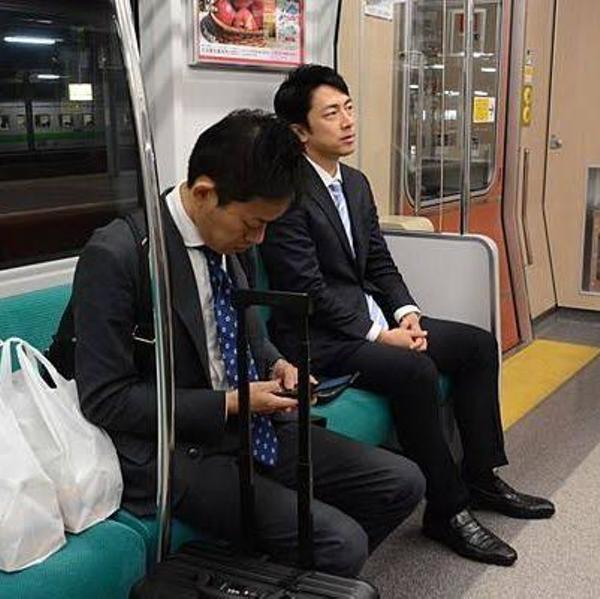
回答: (へぇ〜...終電逃したら始発まで電車来ないのか...)